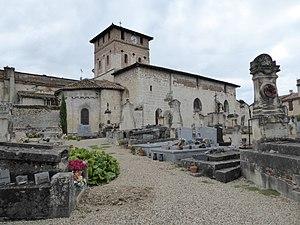
Église Saint-Denis de Pommevic
Cet article recense les monuments historiques de Tarn-et-Garonne, en France.
Pommevic est une commune française située dans le département de Tarn-et-Garonne, en région Occitanie.